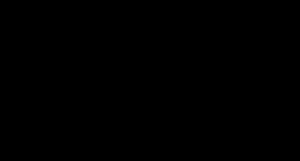
En musique, une septième est l’intervalle qui sépare deux notes éloignées de sept degrés.